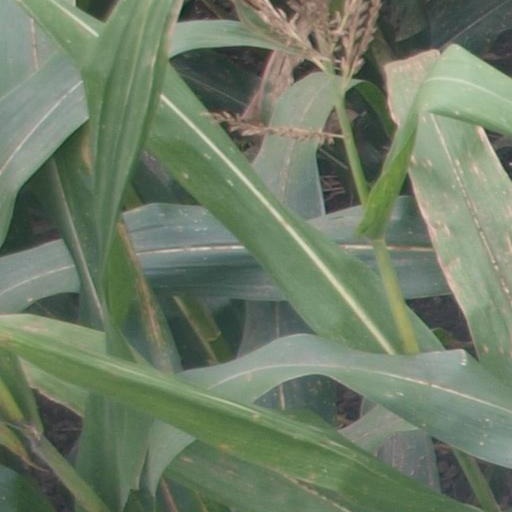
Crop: maize; corn